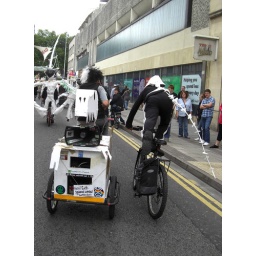
39bike tricks down broadmead- one foot cross bar stand in a wonky cardboard headress- oh yeah